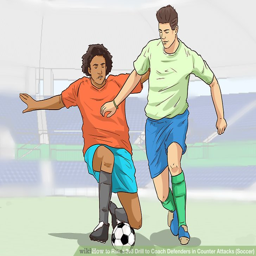
image titled run a 3v3 drill to person step